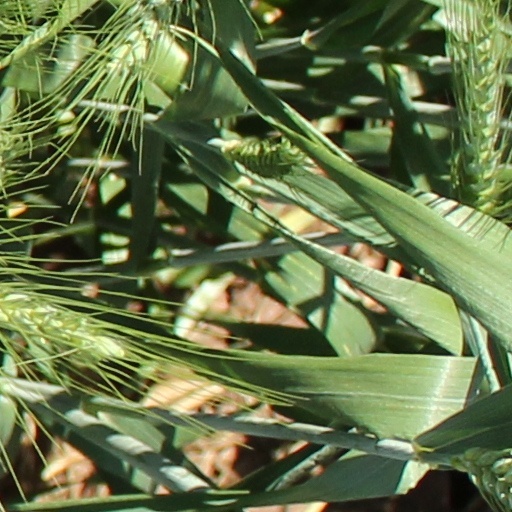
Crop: wheat